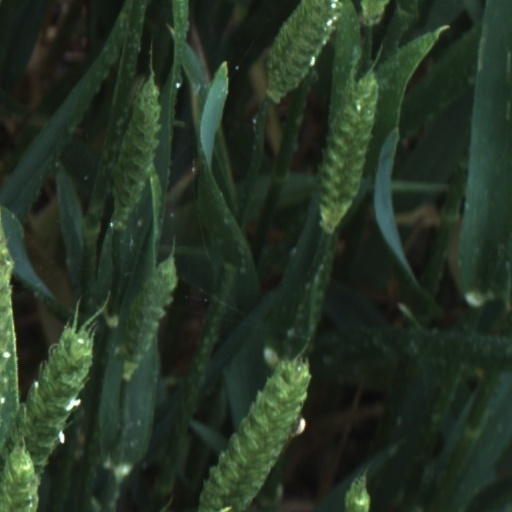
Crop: wheat